1st Jussi Awards

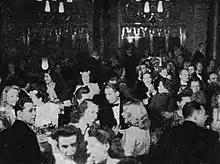
The first Jussi Awards were held at Restaurant Adlon in Helsinki.

The 1st Jussi Awards ceremony, presented by Elokuvajournalistit ry, honored the best Finnish films released between October 1, 1942, and September 30, 1944, and took place on November 16, 1944, at Restaurant Adlon in Helsinki. The Jussi Awards were presented in seven different categories, including Best Director, Best Cinematography, Best Production Design, Best Actor, Best Actress, Best Supporting Actor, and Best Supporting Actress.